Govindgiri

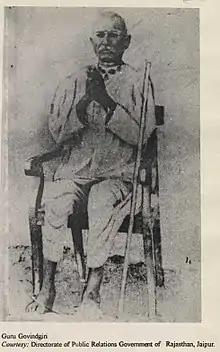

Govindgiri, also known as Govind Guru Banjara, (1858–1931) was a social and religious reformer in the early 1900s in the tribal border areas of present-day Rajasthan and Gujarat states in India. He is seen as having popularized the Bhagat movement, which was first started in the 18th century.